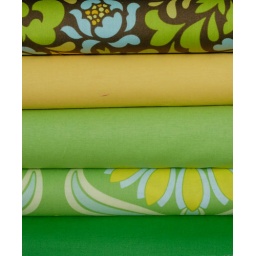
Heather Baileys Sway in Brown and Pop Daisy with buttercup yellow and lime green solids. Kelly green is at the bottom.